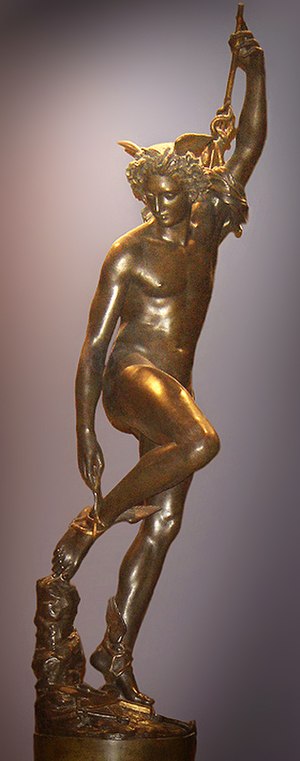
De tolv olympiske guder / De klassiske tolv olympiske guder
"De tolv olympiske guder eller Dodekatheon var i græsk religion en fællesbetegnelse for de vigtigste guder, der boede på Olympen. Efterhånden blev flere end de tolv regnet med, ""men præcis hvem som udgjorde de tolv, bekymrede ikke grækerne. Sikkert er det, at på denne liste er de vigtigste guder, som grækerne forholdt sig til i deres religion."" De olympiske guder vandt magten i krig mod andre guder, hvor Zeus førte sine søskende til sejr over titanerne.